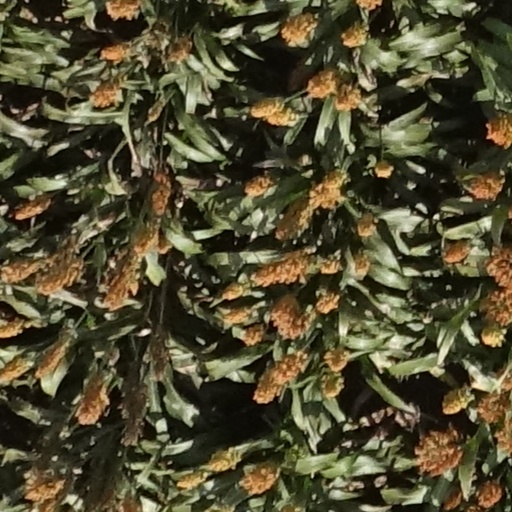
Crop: sorghum